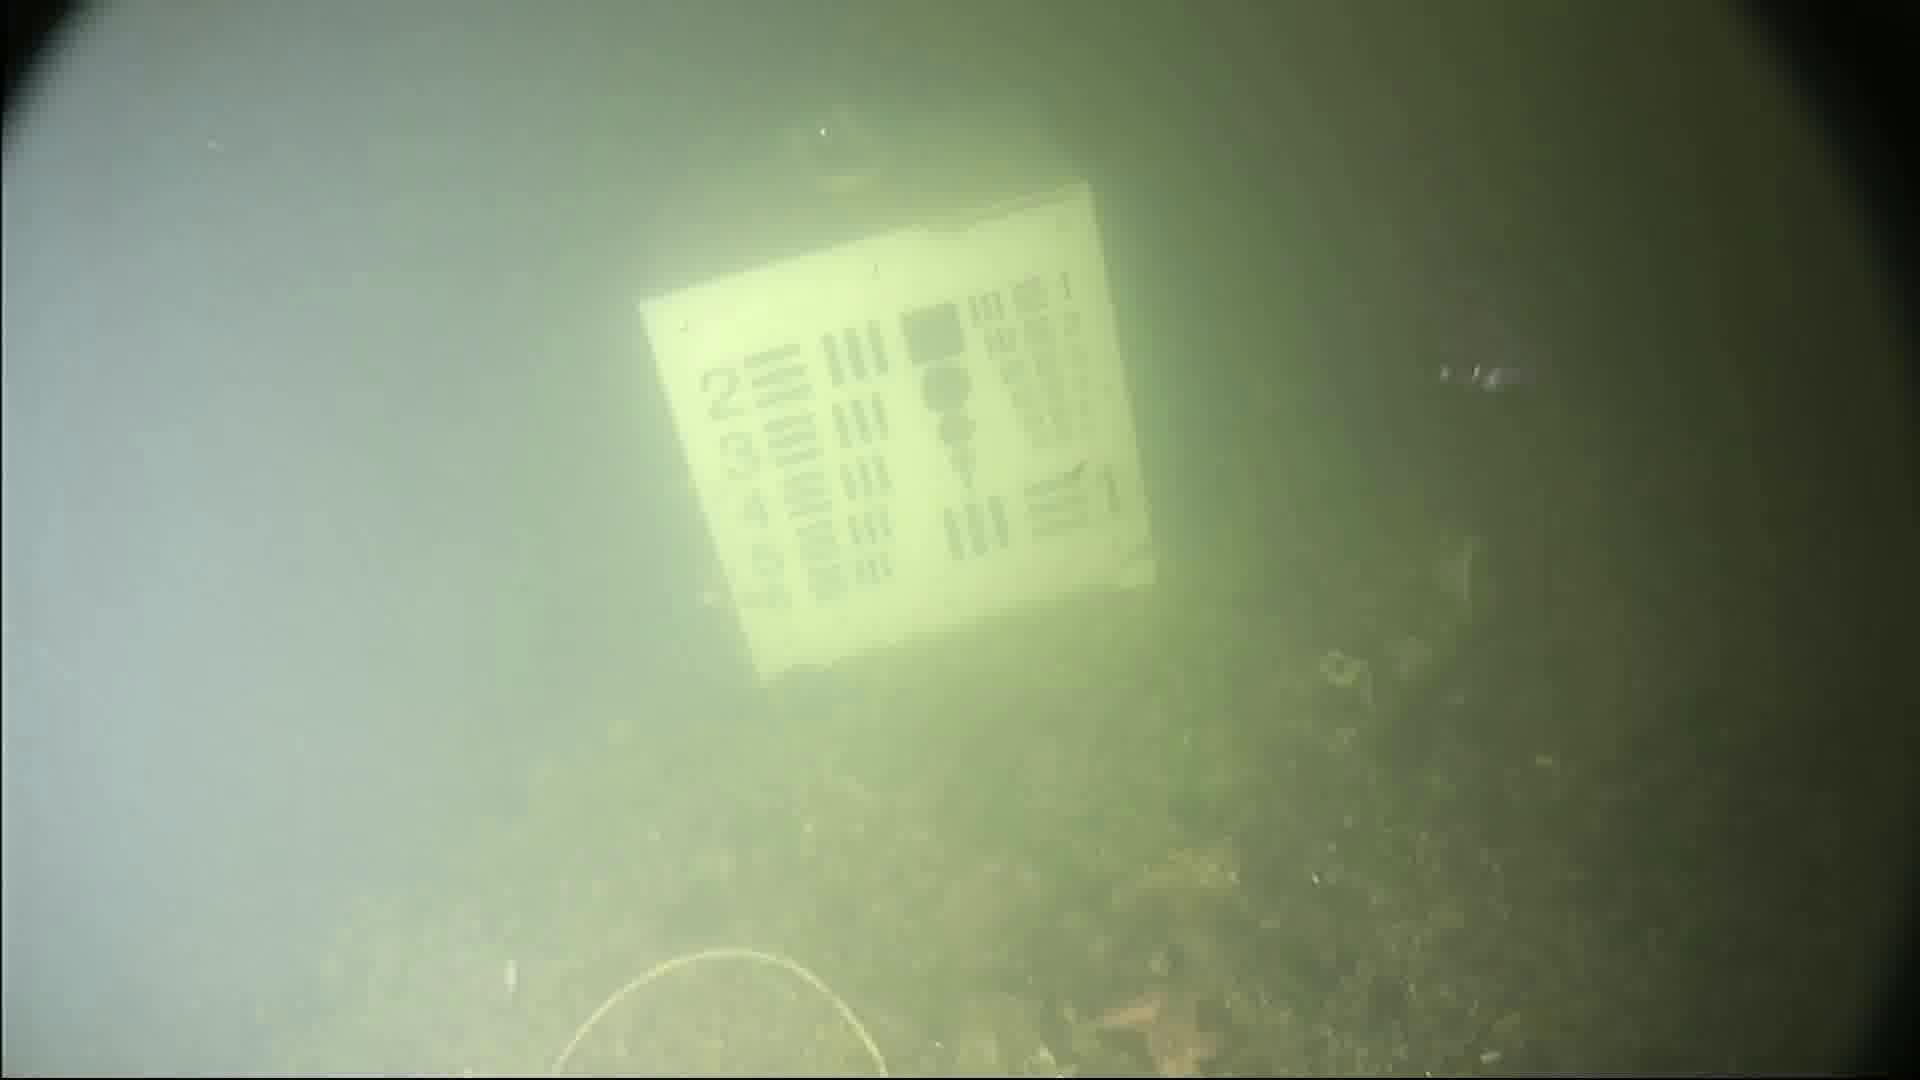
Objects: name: small_fish
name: starfish